Jimmy Sham

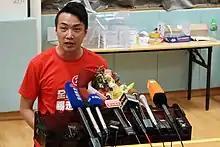
Sham speaking to the press after winning his seat on the Sha Tin District Council.

Sham was elected to the Sha Tin District Council during the 2019 District Council elections. He represents the pro-democracy League of Social Democrats in Lek Yuen constituency. His campaign activities were temporarily disrupted by the October 2019 attack, but he returned to the streets to campaign on crutches. Sham was elected on 24 November 2019, unseating incumbent Michael Wong Yue-hon of the pro-Beijing Civil Force.